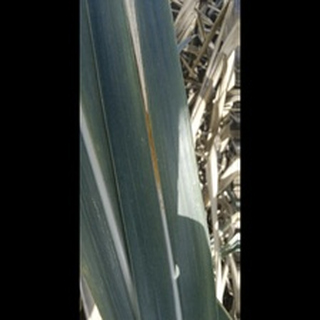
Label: sugarcane_red_rot